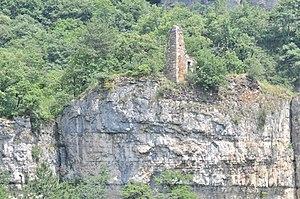
Ruines du château du Cuchet